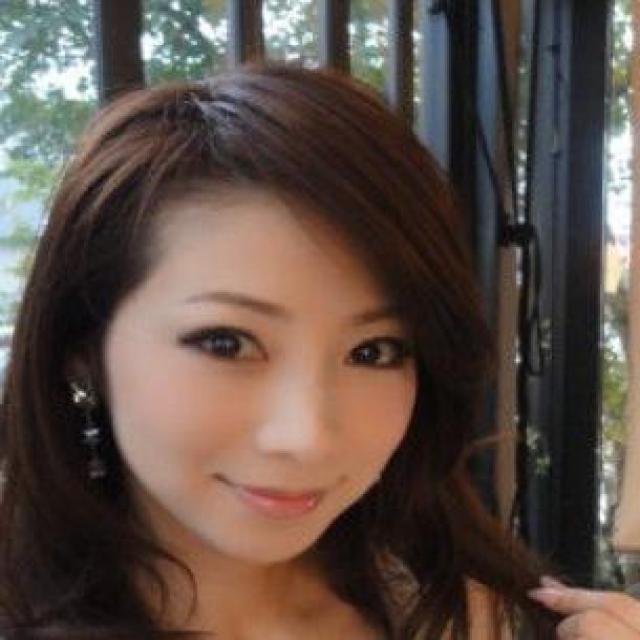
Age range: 21-44